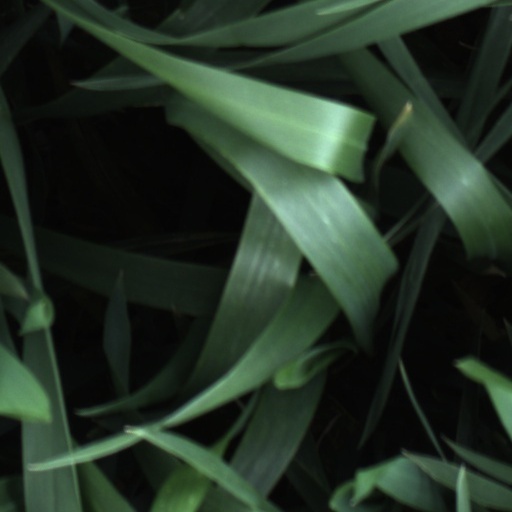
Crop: wheat